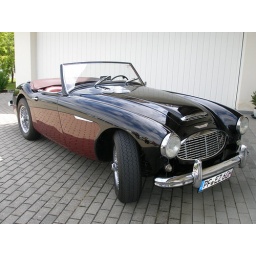
for some hours this car stood in my garage....this really increased the value of my house :-))